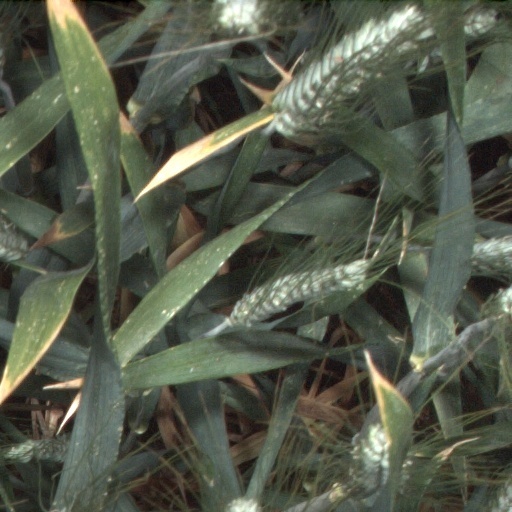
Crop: wheat